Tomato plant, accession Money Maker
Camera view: tilt-top (135 deg); turntable rotation: 60 degrees
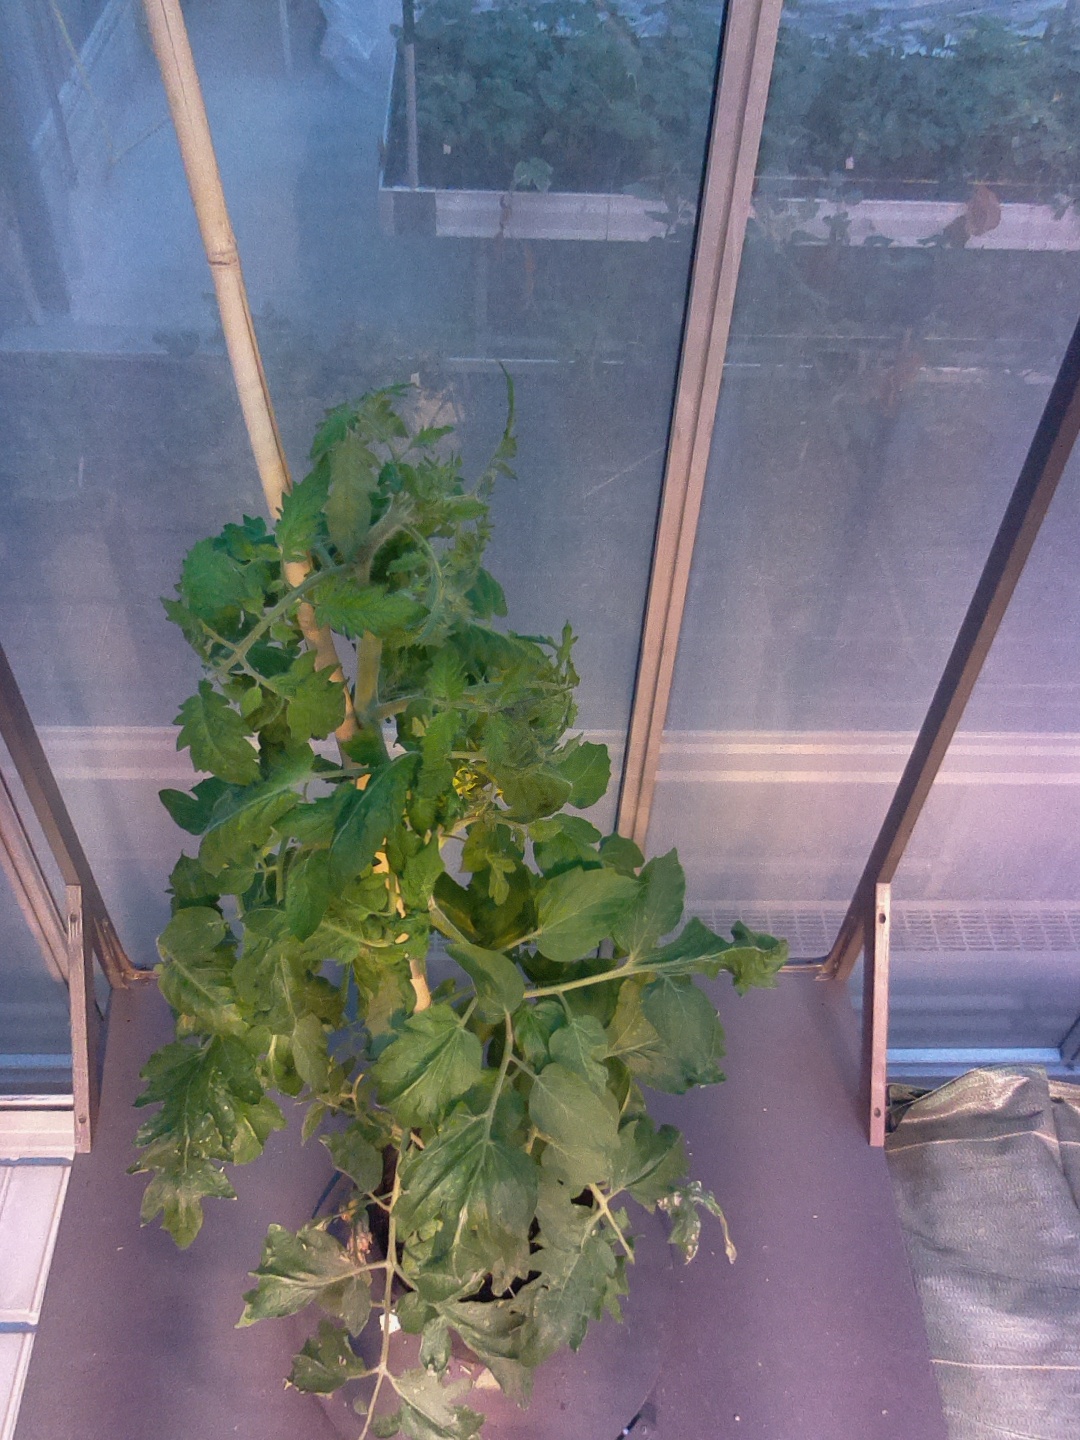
BBCH growth stage 66: Full flowering, 60%-70% of flowers open, more petals falling